Bullard Company 2

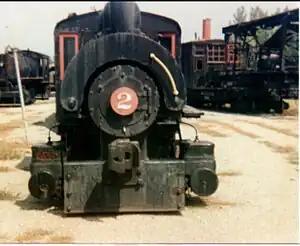
Bullard Co. 2 on display at Steamtown USA Bellows Falls, C. 1974

Bullard Company No. 2 is an 0-4-0ST steam tank locomotive which is preserved at the Steamtown National Historic Site (NHS).